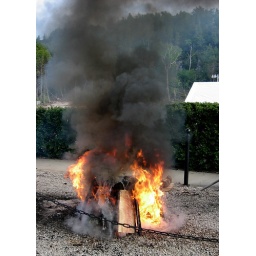
The fire makes the water boil, the water than cascades over the pot and extinguishes the fire.